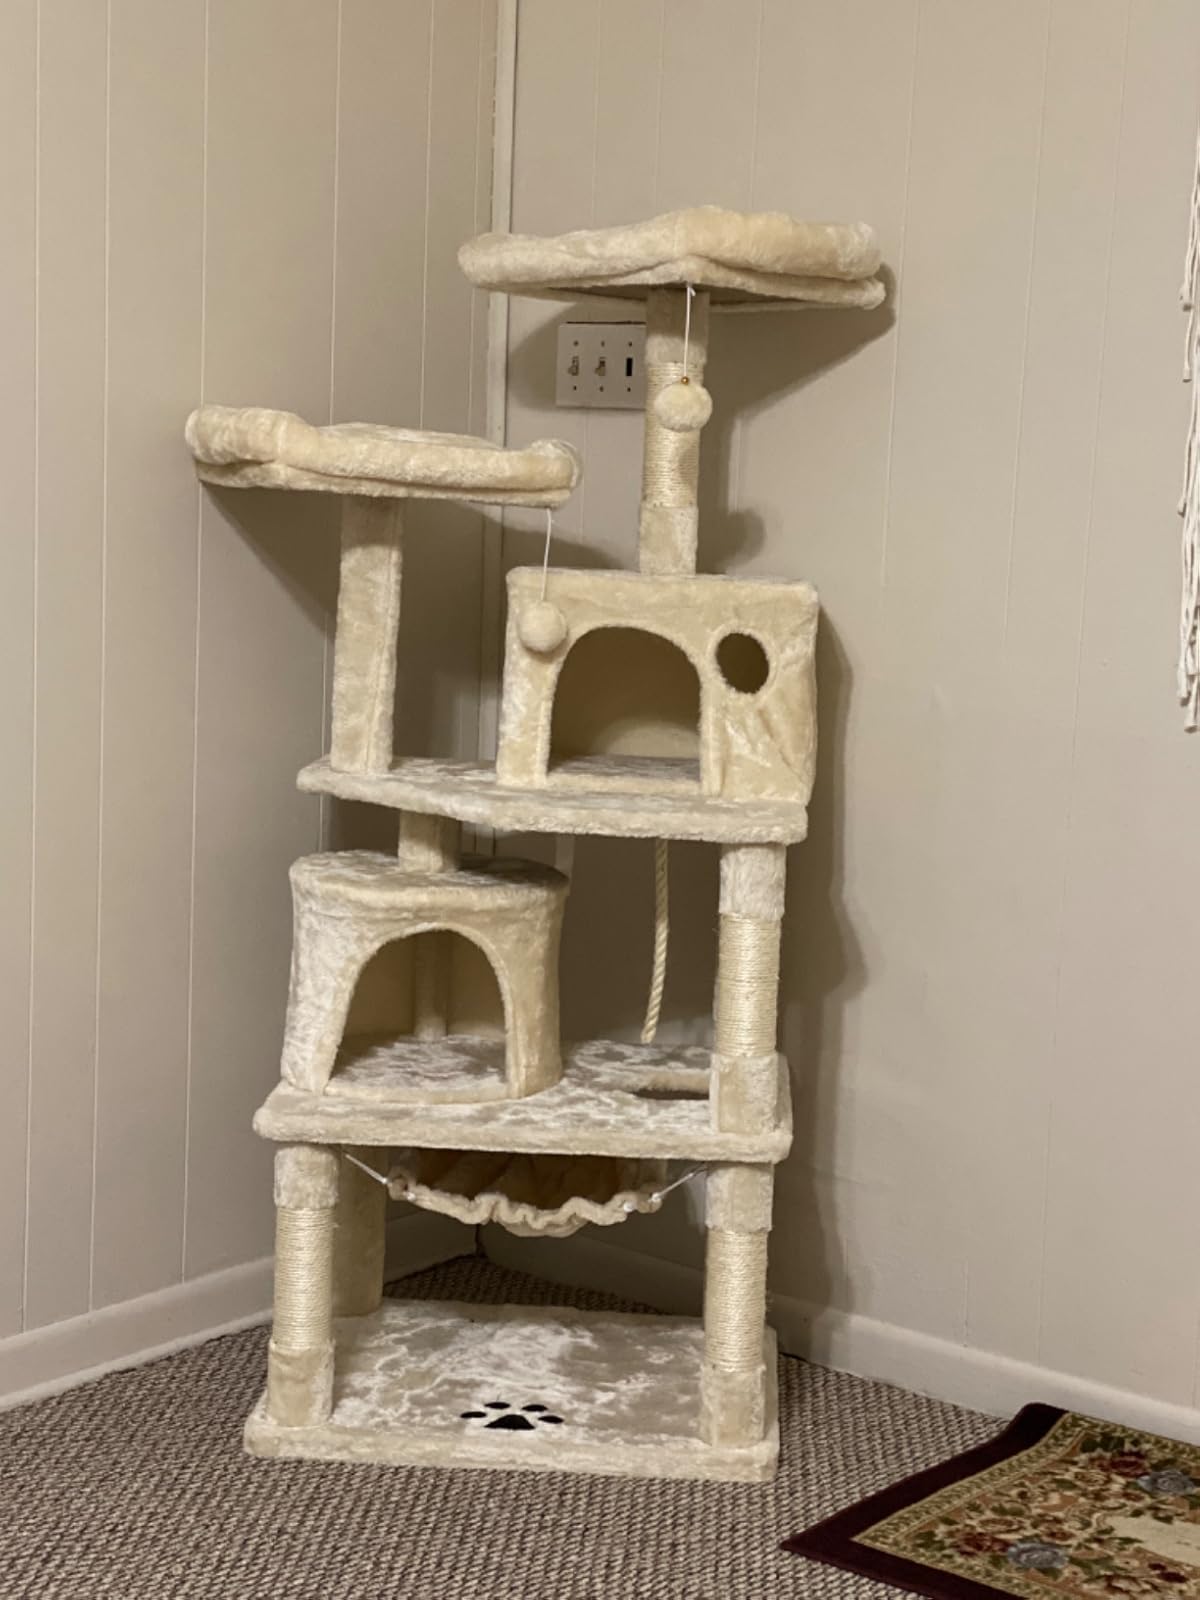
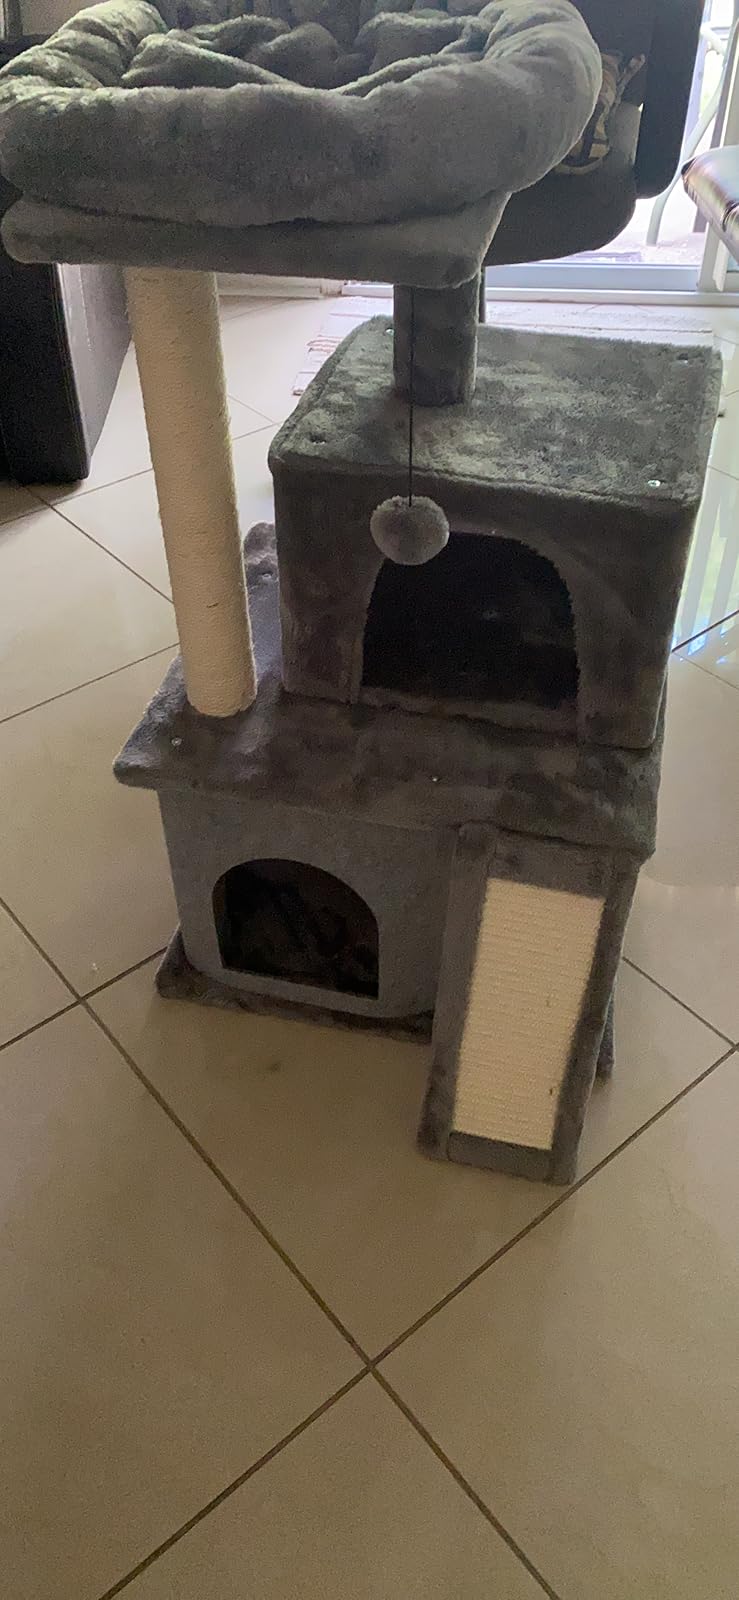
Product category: items_cat tree
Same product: no